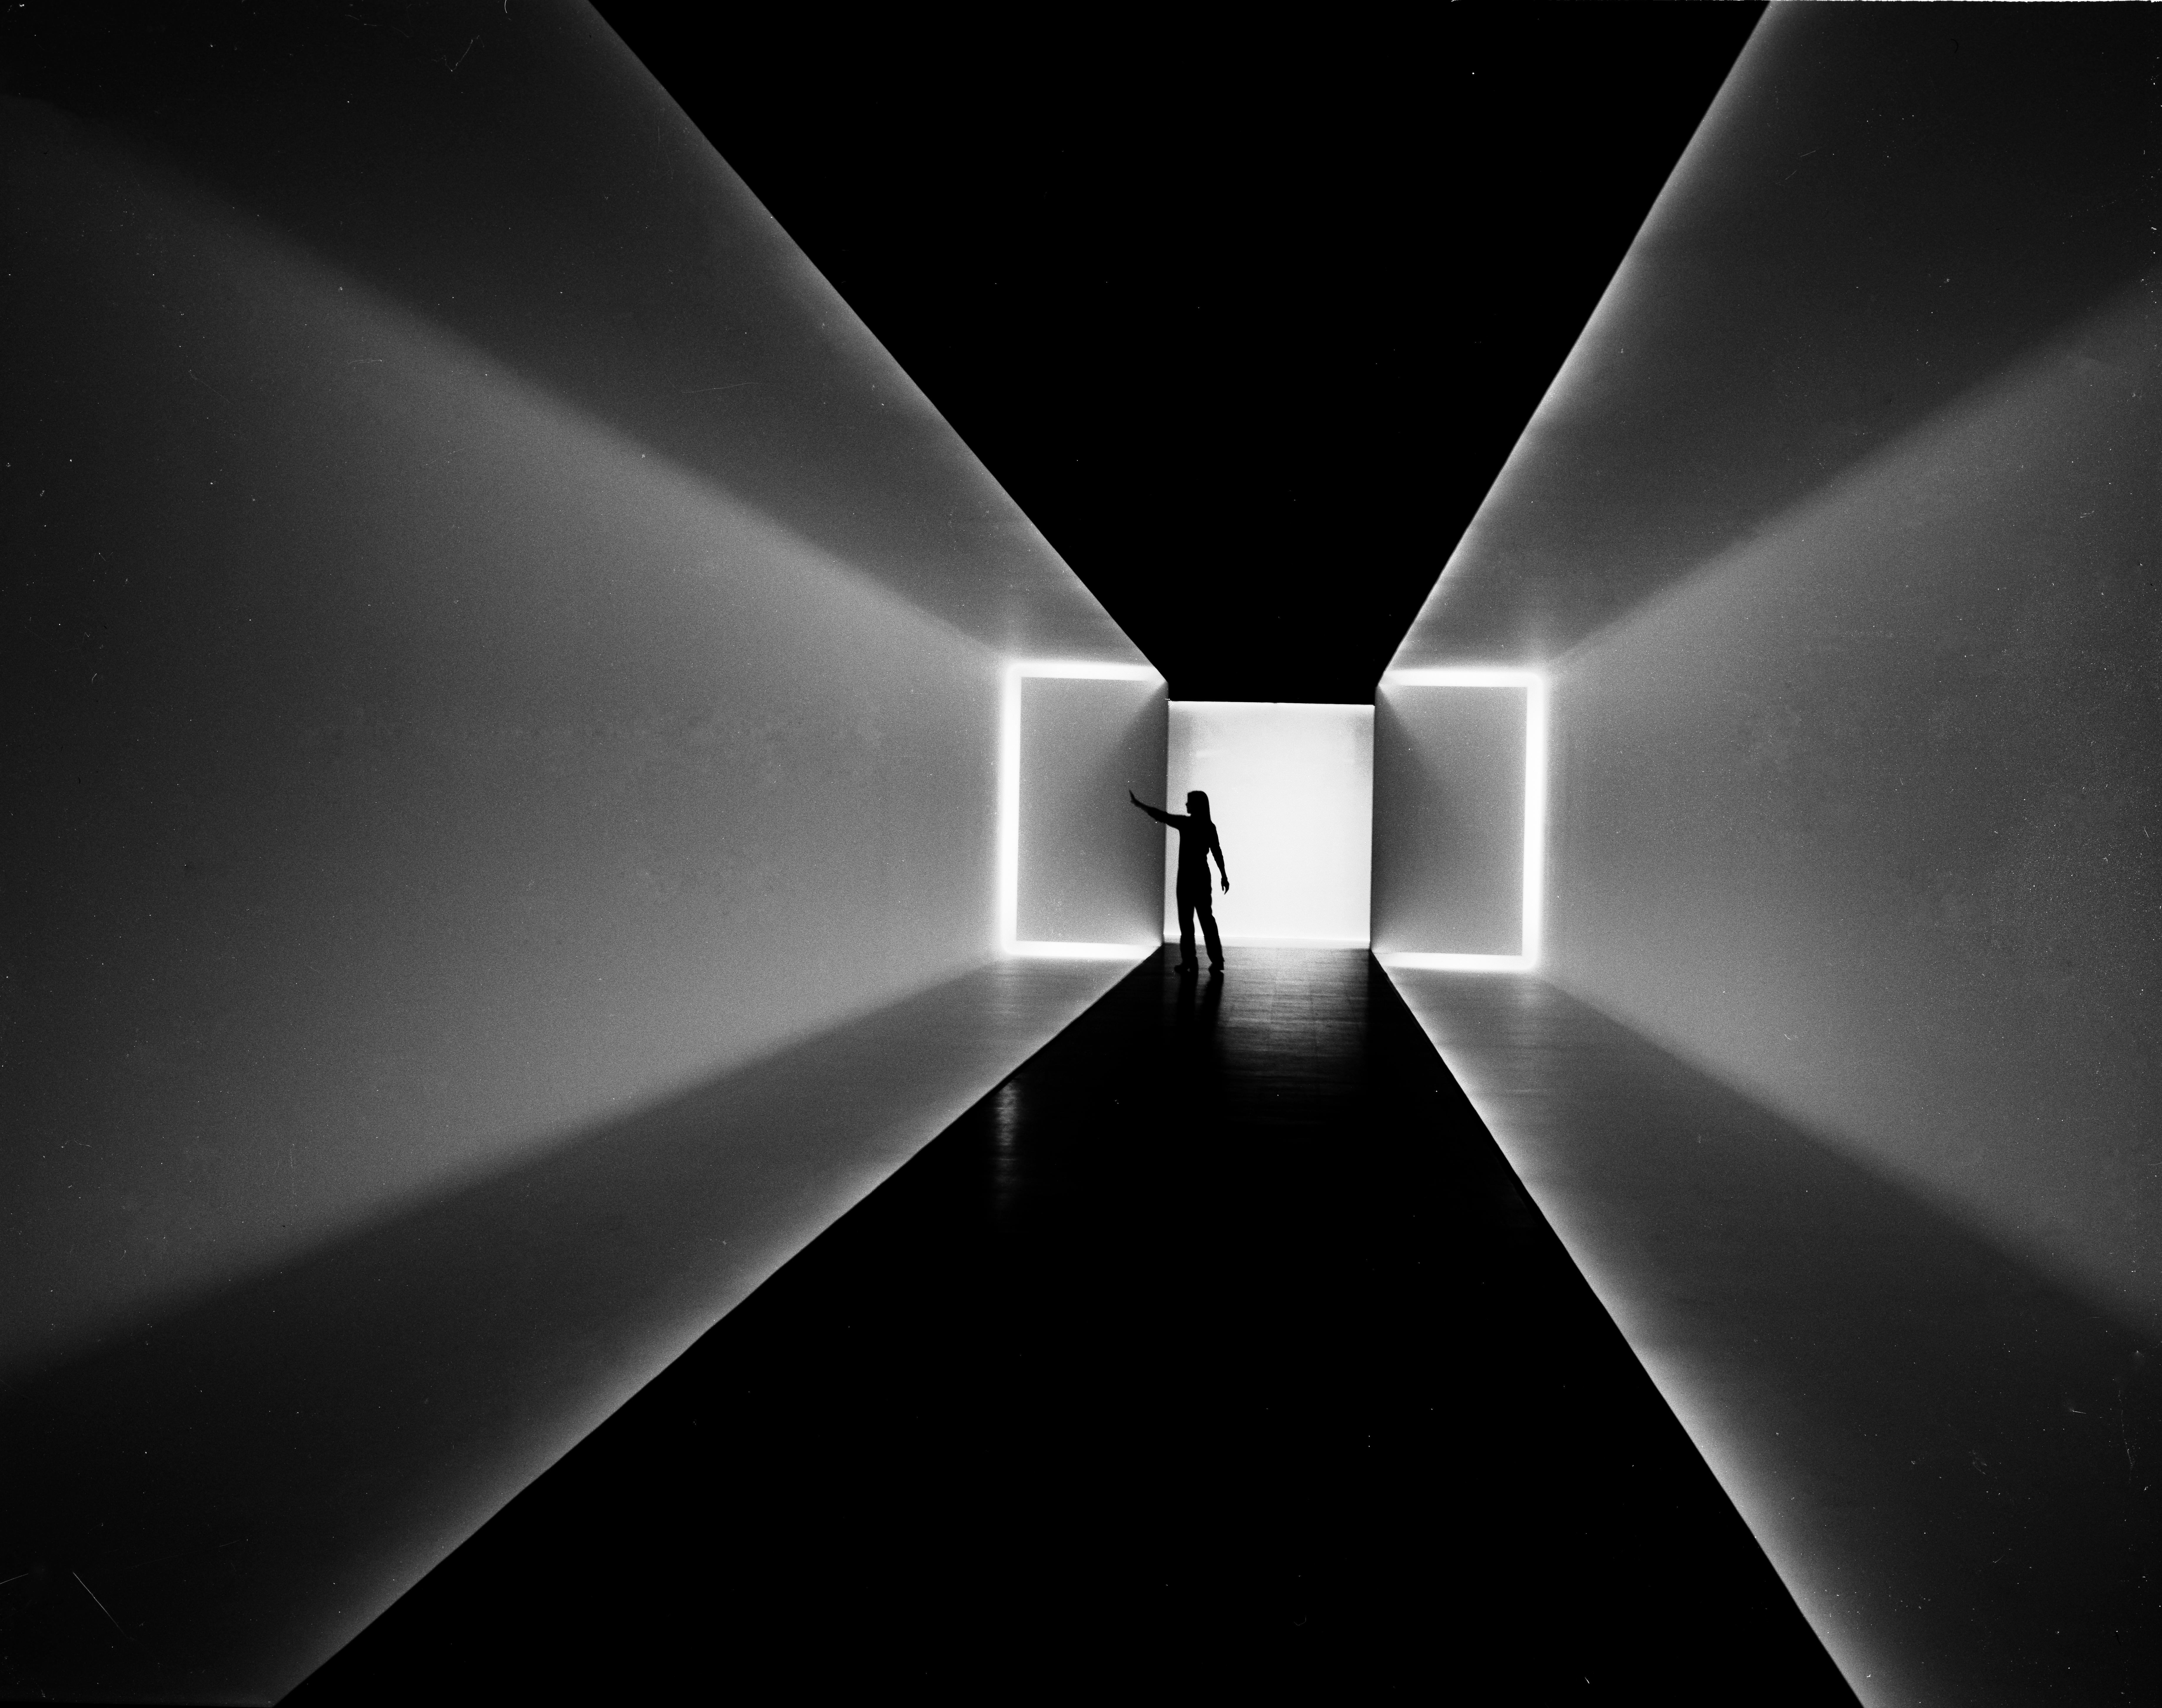
wing, light, black and white, architecture, white, building, line, museum, usa, america, darkness, black, monochrome, lighting, modern, close up, united states, art, design, symmetry, sw, texas, shape, houston, north america, macro photography, museum of fine arts, monochrome photography, film noir, computer wallpaper, houston museum of art